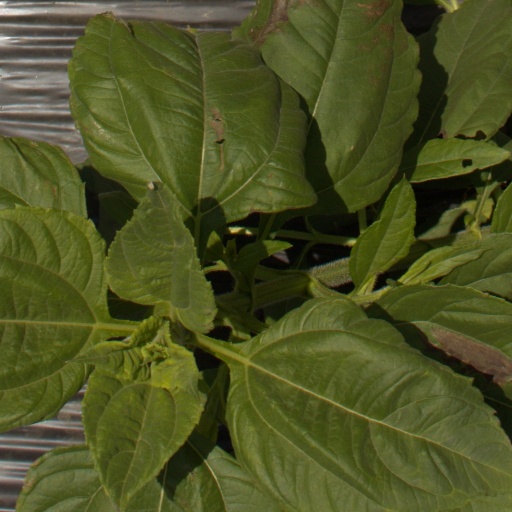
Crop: Jerusalem artichoke